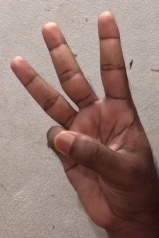
ASL sign: W